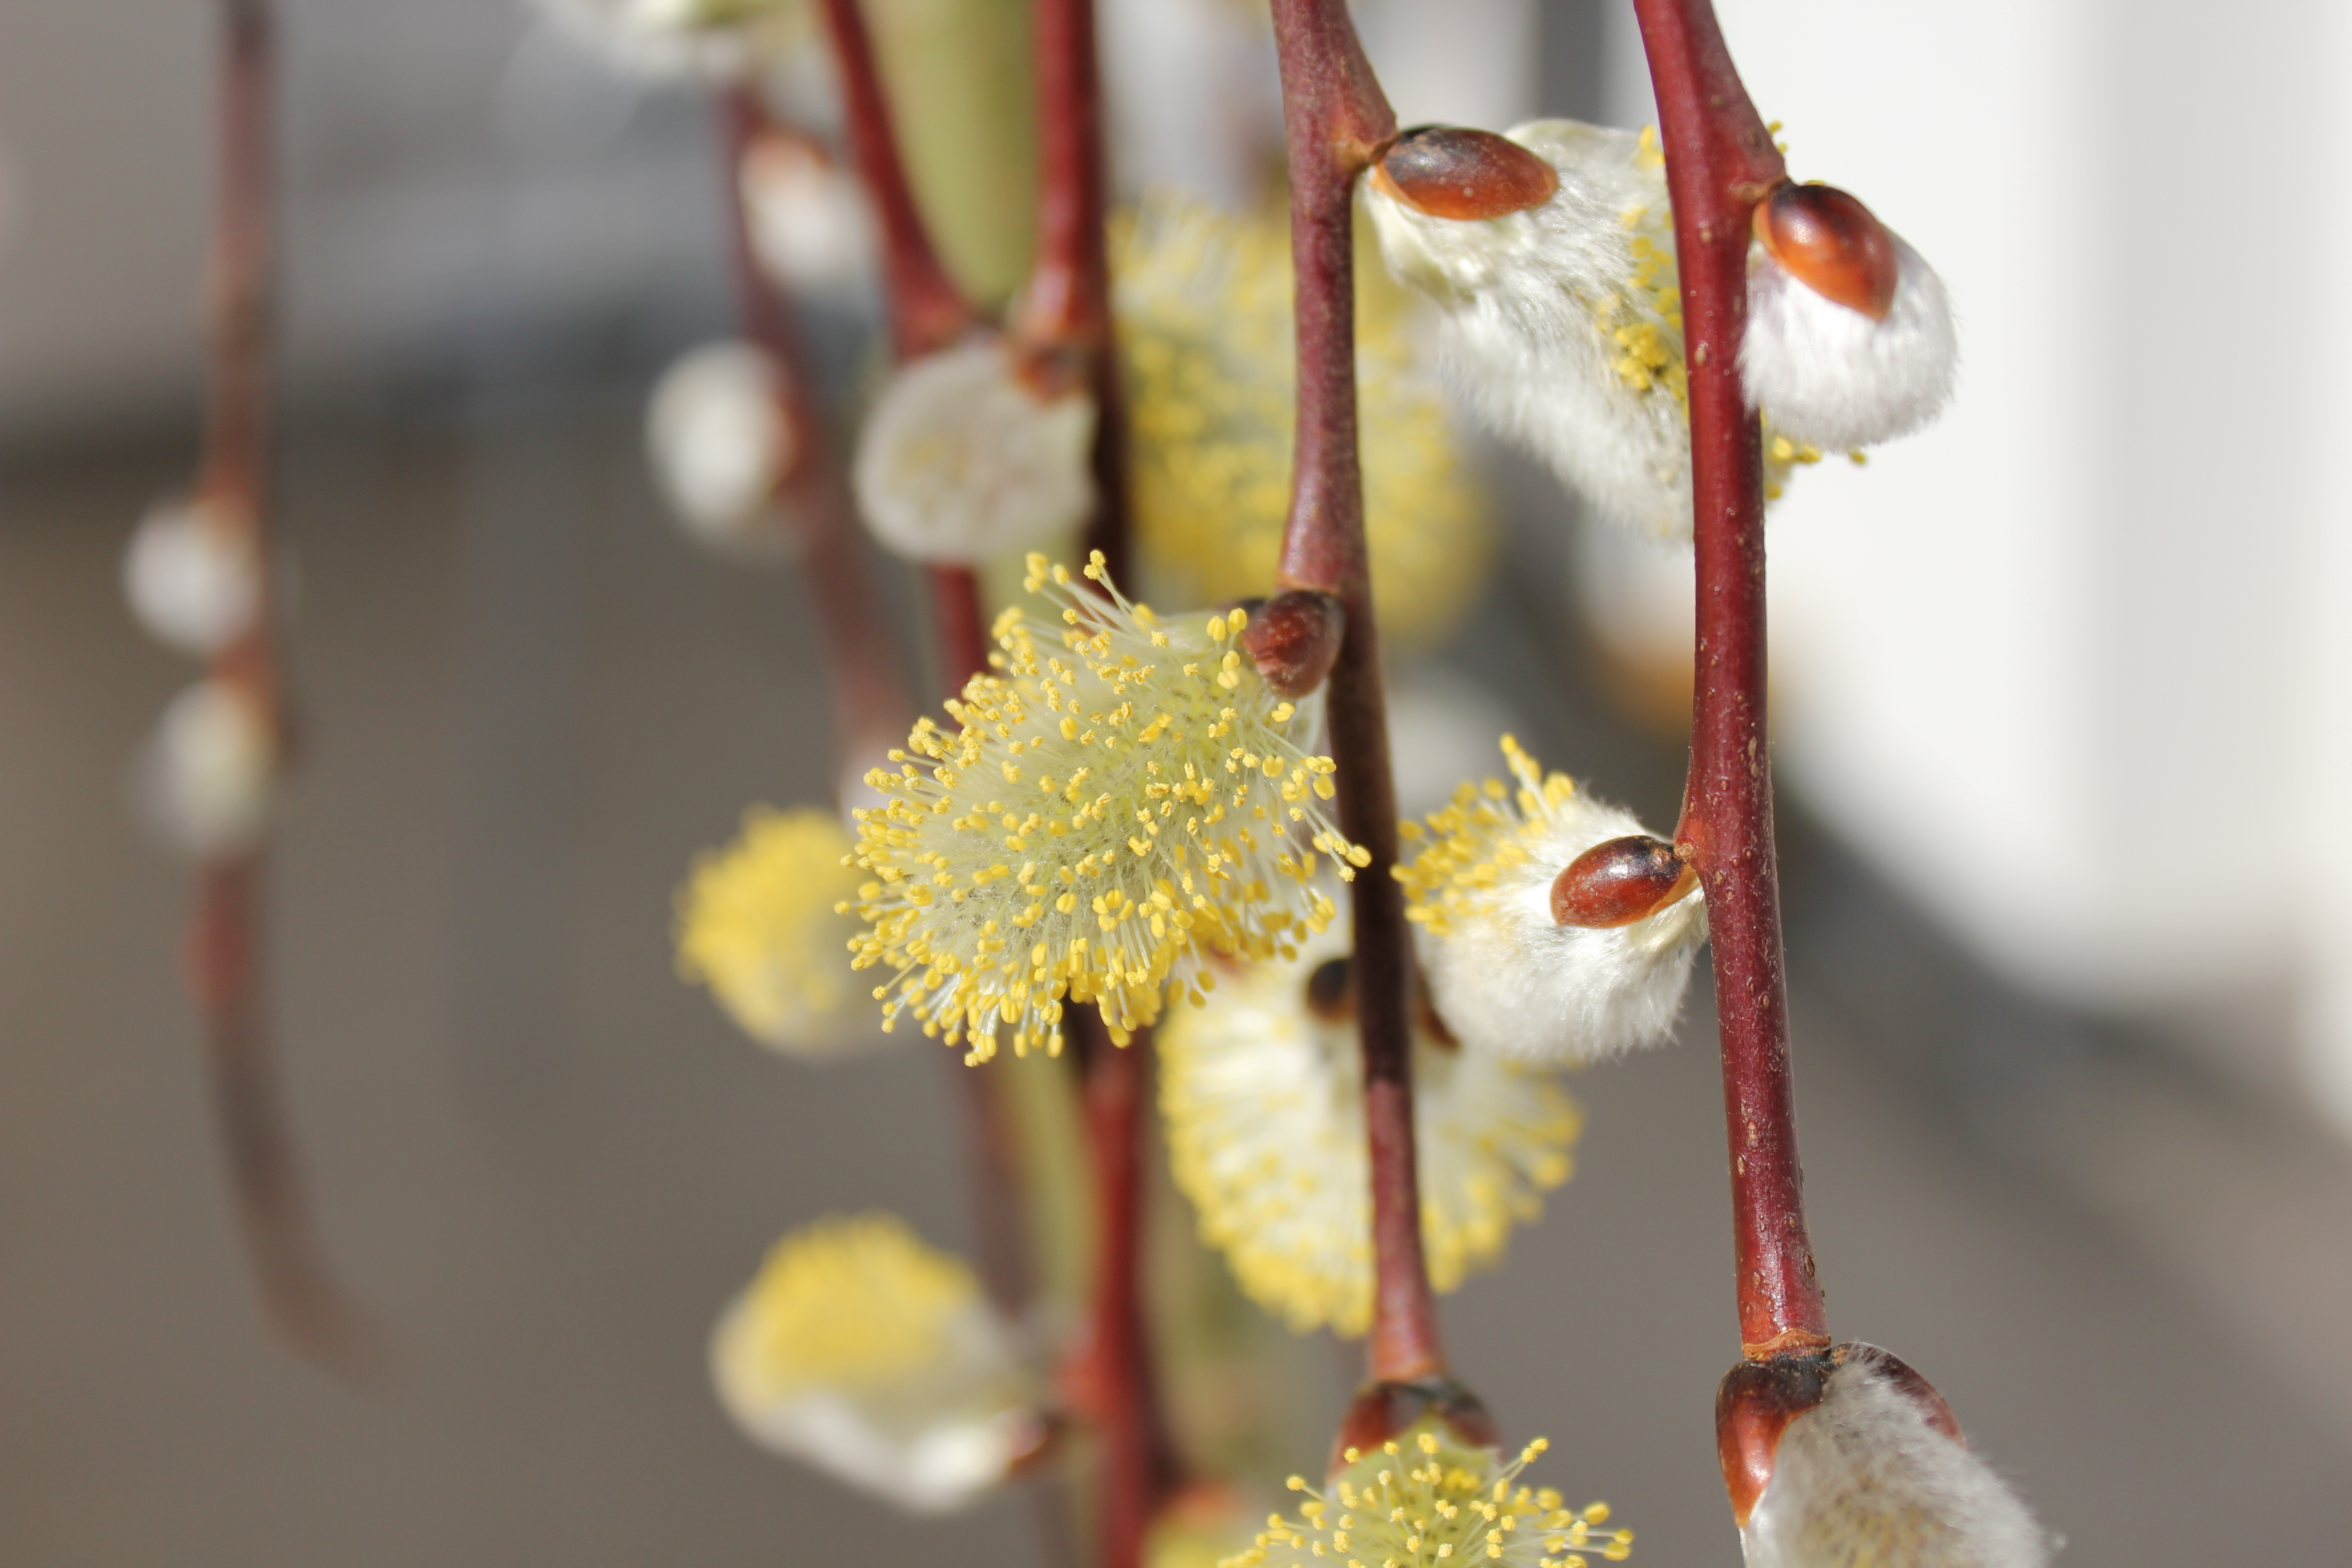
nature, branch, blossom, plant, photography, leaf, flower, spring, red, produce, autumn, botany, flora, season, twig, close up, macro photography, flowering plant, signs of spring, plant stem, land plant, pel